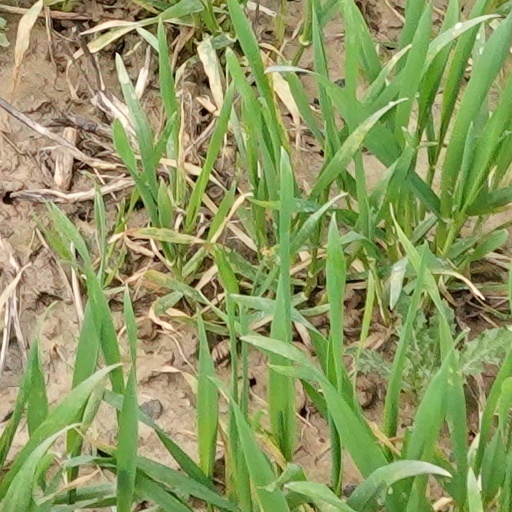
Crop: wheat